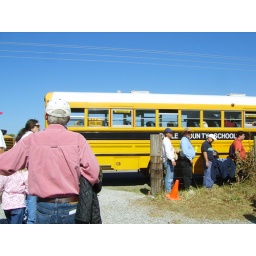
I hadn't ridden a yellow bus in years. Memories...